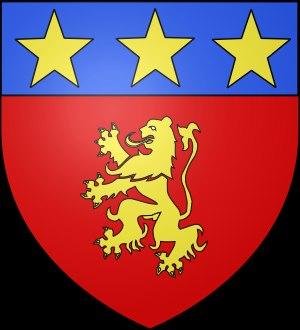
Ernest de Framond de La Framondie, marquis de Charleval et vicomte de La Framondie, dit marquis de La Framondie, est un médecin et un homme politique français né le 5 juin 1886 à Castillonnès, en Lot-et-Garonne, et mort le 24 novembre 1974 à Antrenas, en Lozère.